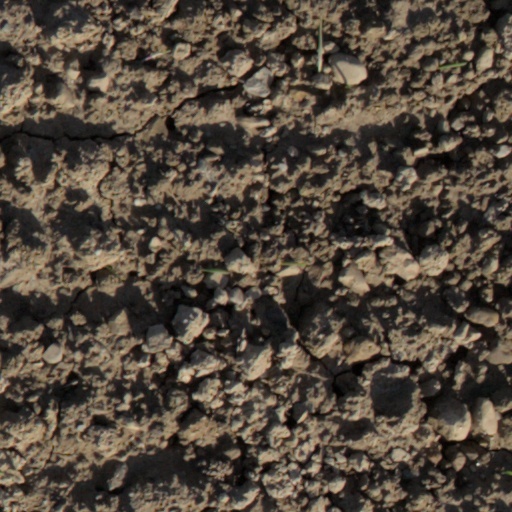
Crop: wheat